Hot racking

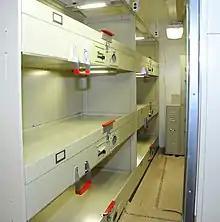
Bunk beds aboard a US Navy ship

Hot racking, hot bunking or hot bedding is the sanctioned practice within military organizations of assigning more than one crew member to a bed or "rack" to reduce berthing (sleeping) space.